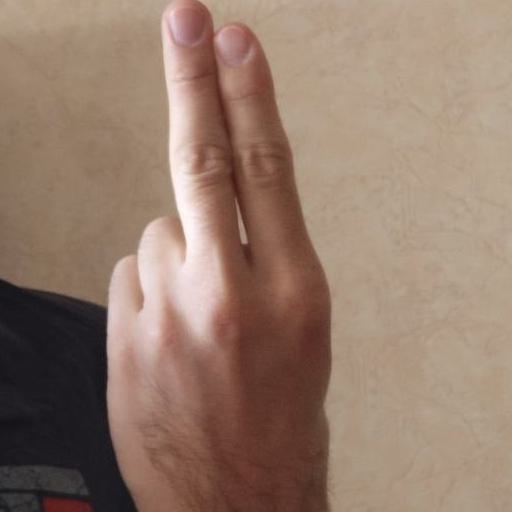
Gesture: two_up_inverted